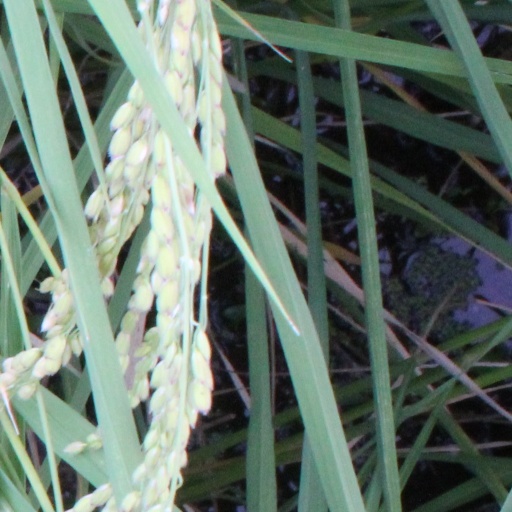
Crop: rice